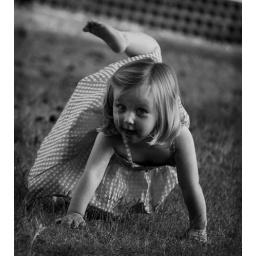
Mikayla doing &amp;quot;cart wheels&amp;quot; in black and white